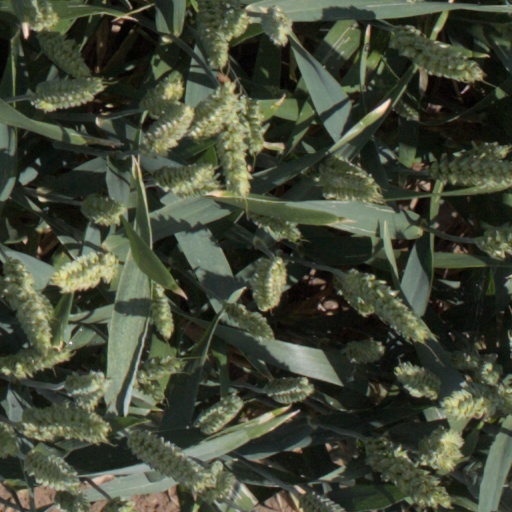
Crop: wheat